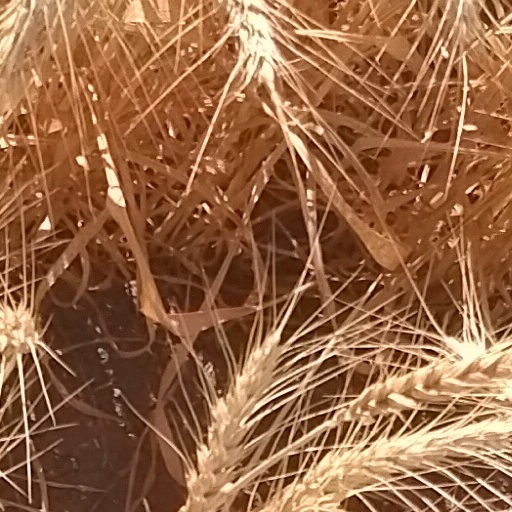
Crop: wheat